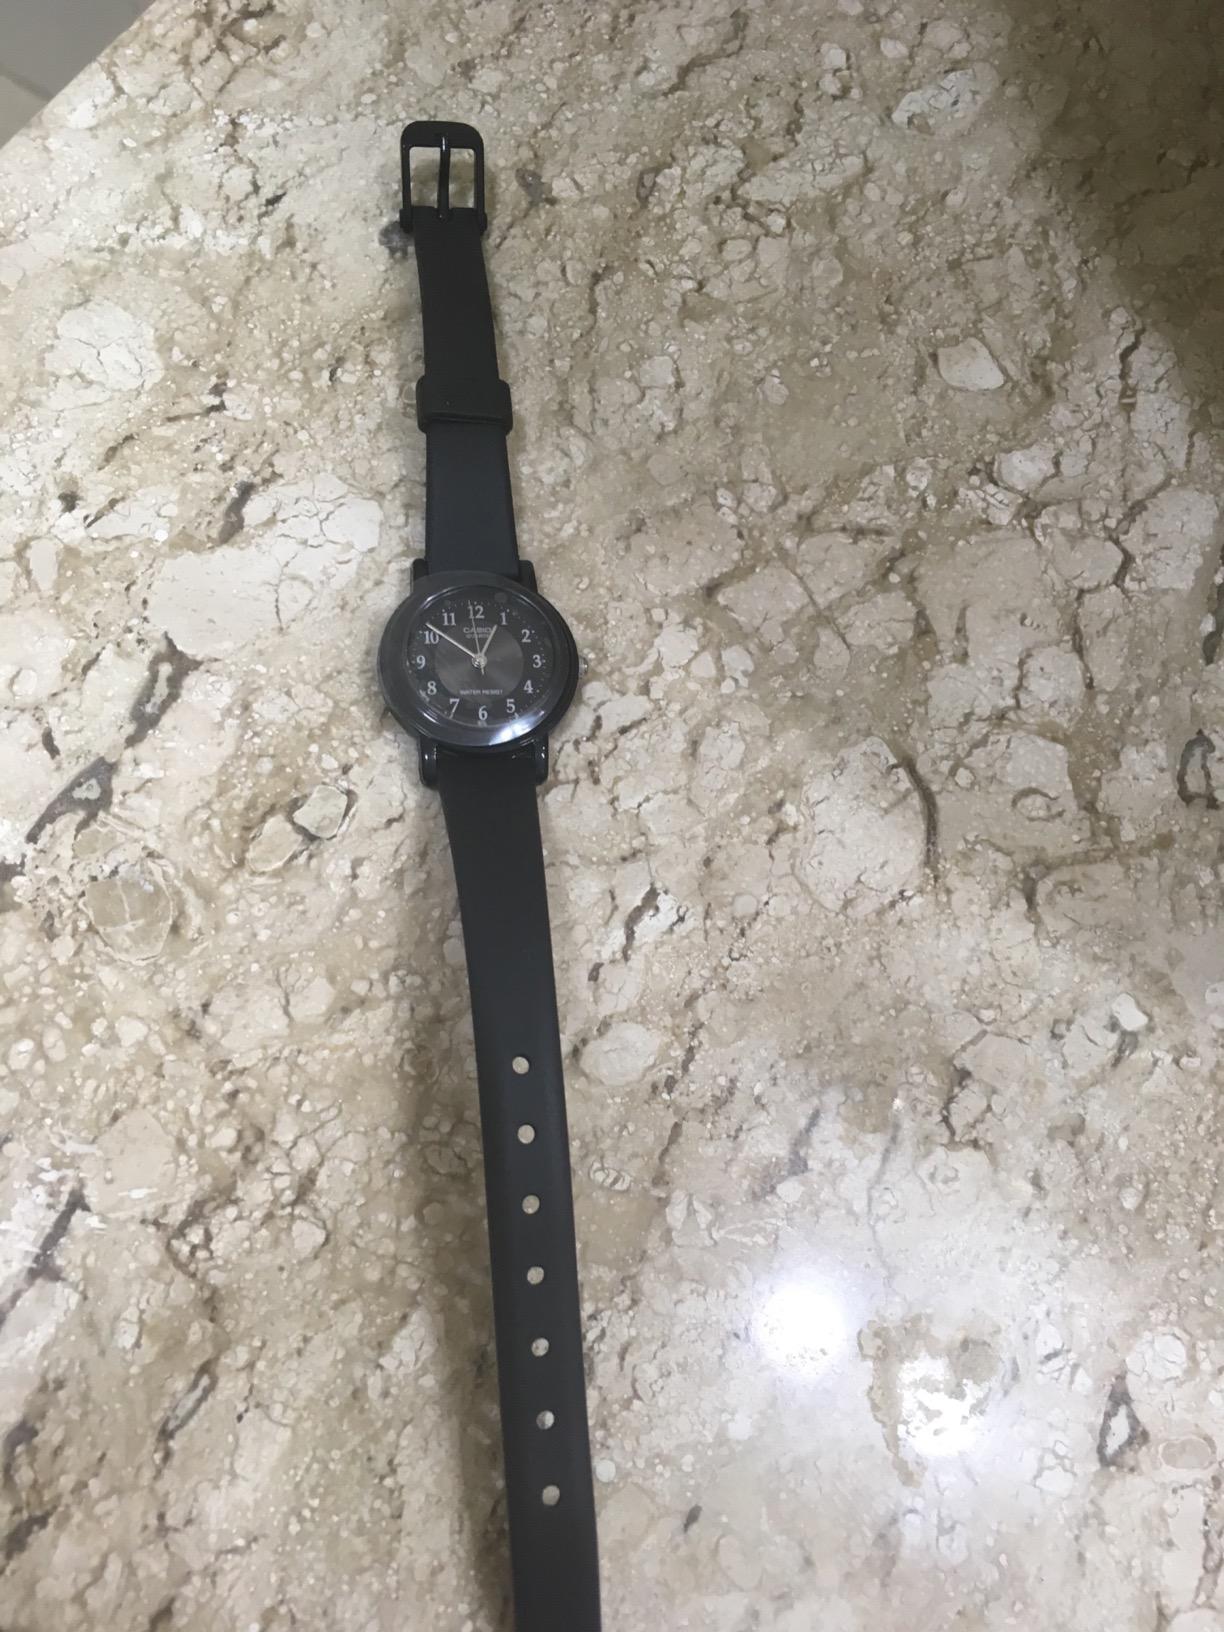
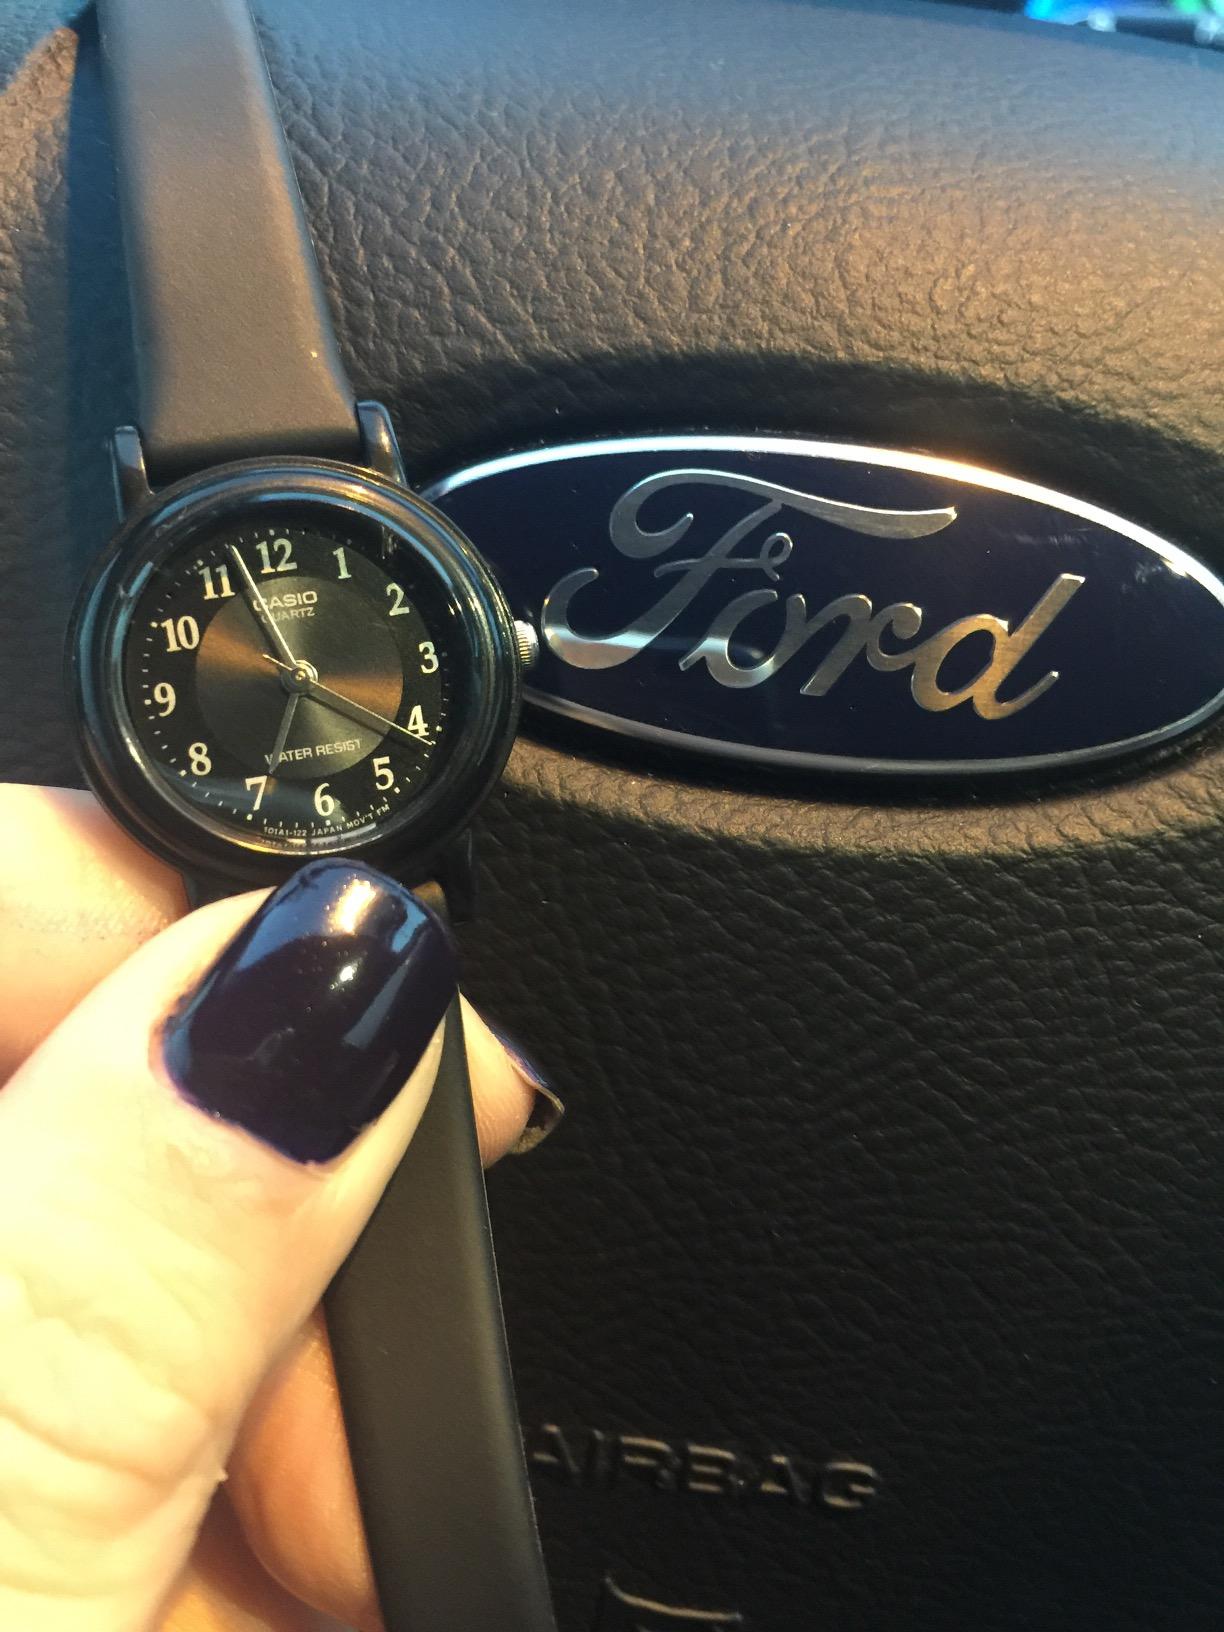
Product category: accessories_watch
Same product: yes